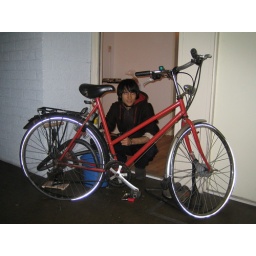
Fixing my bike in front of my door